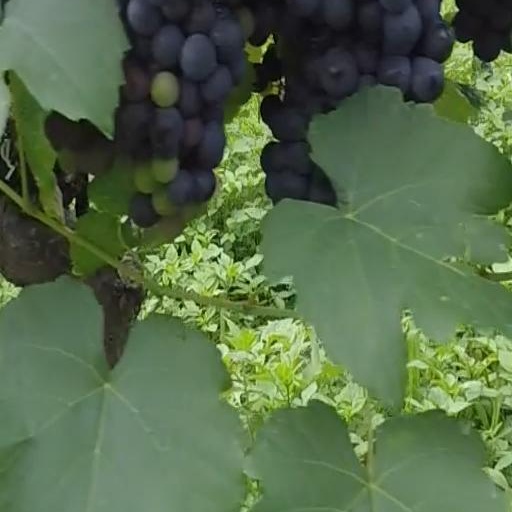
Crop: grape